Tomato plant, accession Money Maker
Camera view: vertical (180 deg); turntable rotation: 330 degrees
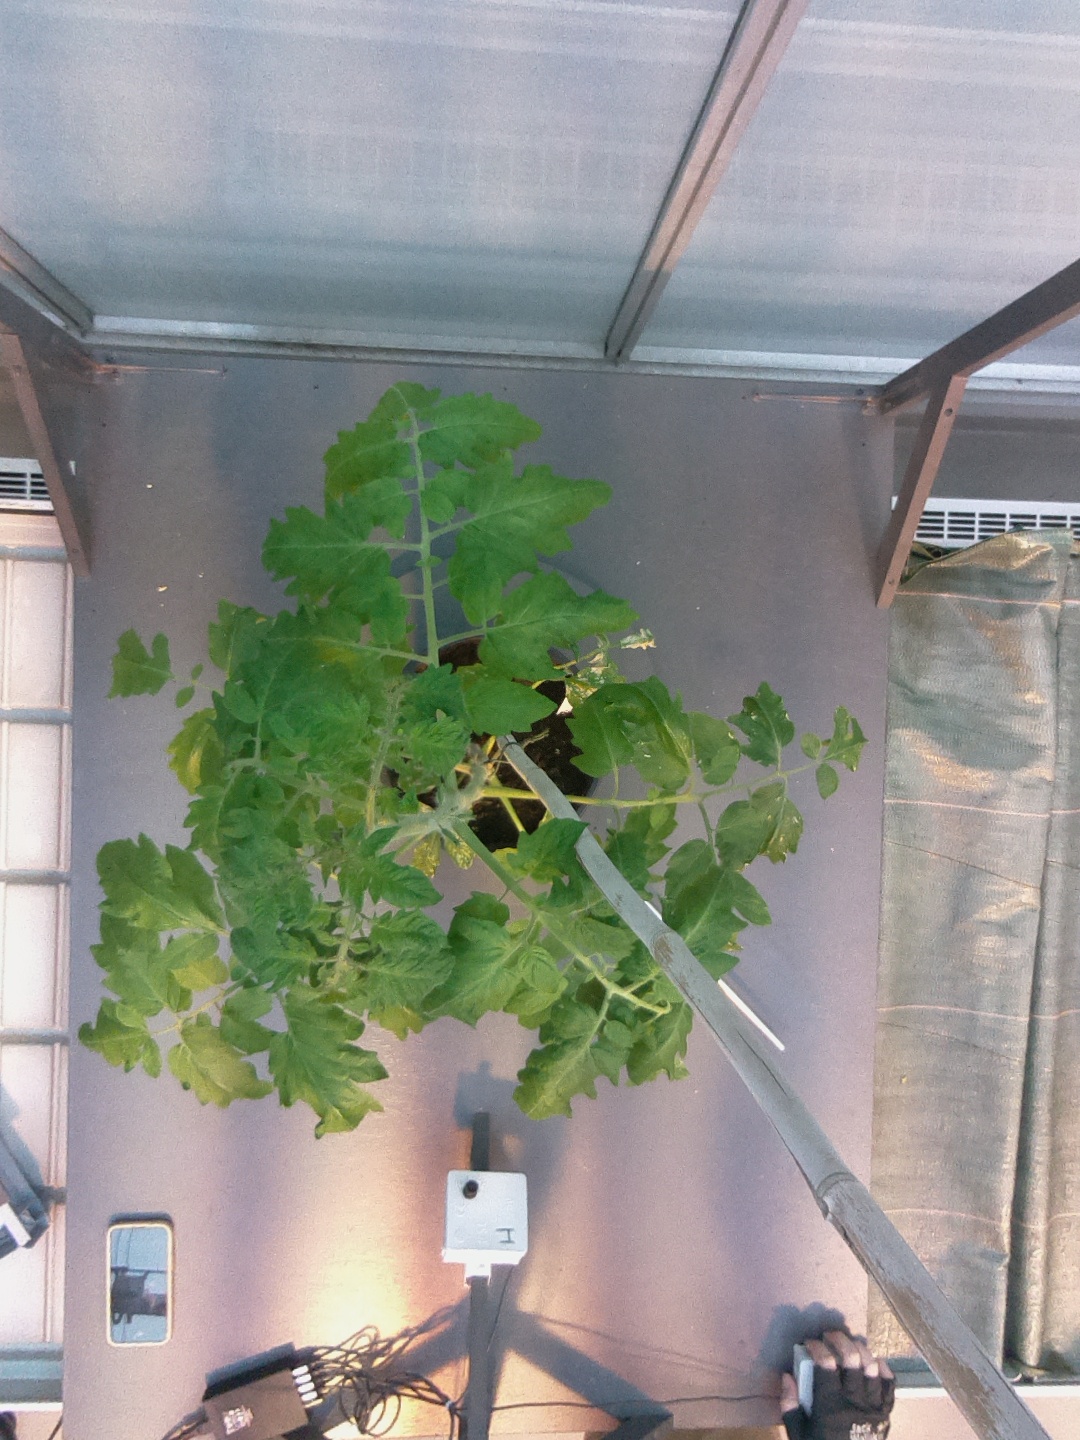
BBCH growth stage 53: 3 inflorescences visible